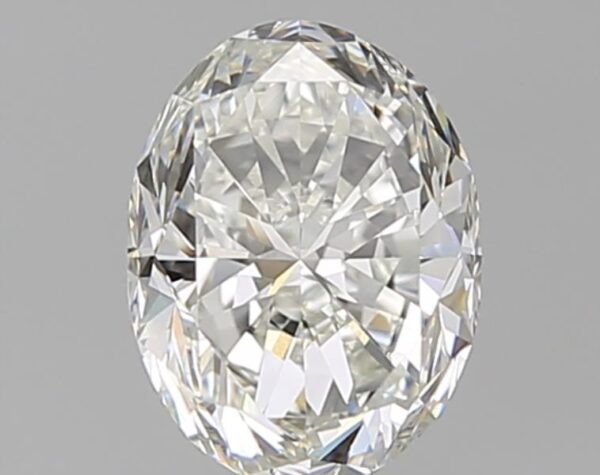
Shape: oval
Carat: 1.7
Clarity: VVS2
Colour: H
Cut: GD
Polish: EX
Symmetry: VG
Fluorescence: N
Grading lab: GIA
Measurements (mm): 8.37 x 6.34 x 4.37